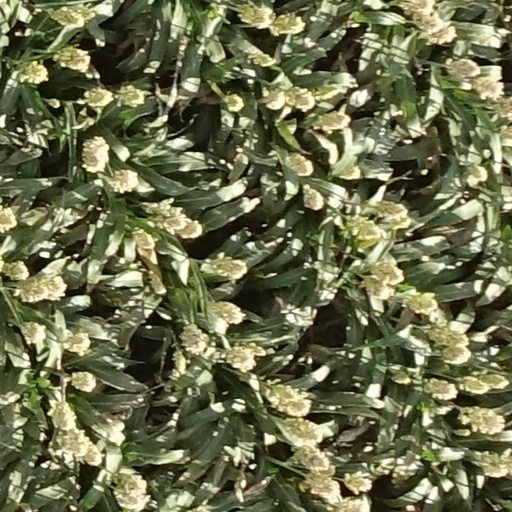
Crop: sorghum